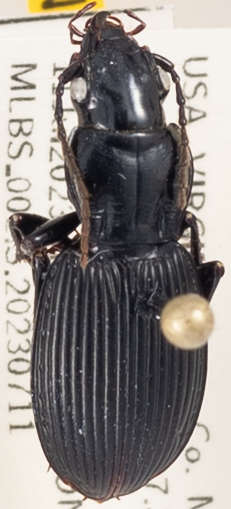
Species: Pterostichus lachrymosus
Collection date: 2023-07-11
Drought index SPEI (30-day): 0.422
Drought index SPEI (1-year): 0.348
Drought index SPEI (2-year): -0.508